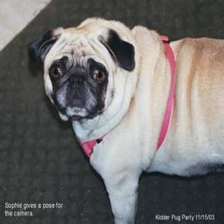
Species: dog
Breed: pug